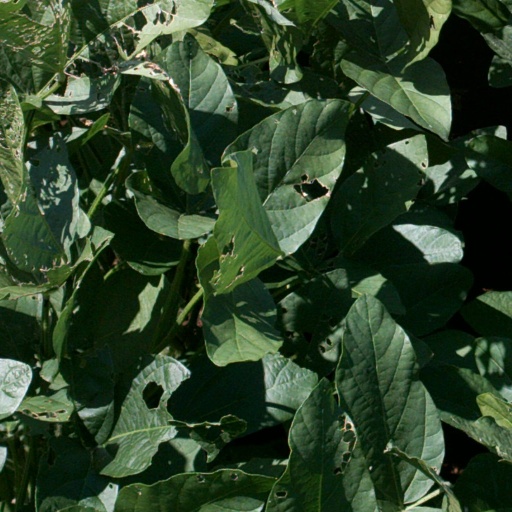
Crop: soybean